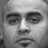
Emotion: neutral